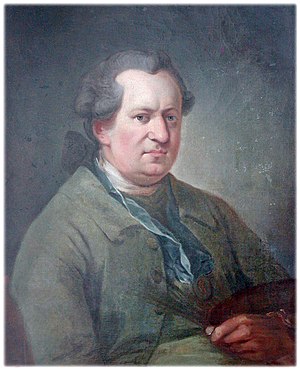
Carl Gustaf Pilo
Selvportræt af Carl Gustaf Pilo.